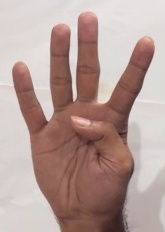
ASL sign: 4